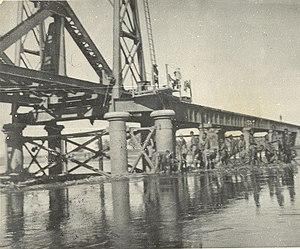
Chiromo est une ville du sud du Malawi, sur la rivière Shire.